Thornycroft Antar

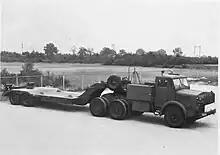
Antar tractor and DAF trailer (Dutch Army)

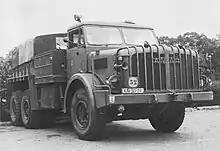
Mk1 Antar ballast tractor (Dutch Army)

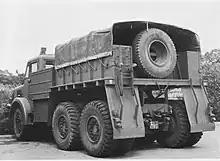
Ballast tractor body (Dutch Army)

The civilian version of the Mighty Antar was developed in the late 1940s as an oilfield vehicle for transporting pipes over rough ground. They were of 6×4 layout (i.e. six wheels, four of them driven), with the front (steering) axle undriven and with twin wheels on both driven (rear) axles (technically ten wheels, eight of them driven, as each rear axle has four wheels). The vehicle was designed for cross-country use, like the earlier Scammell Pioneer and unlike the road-going Diamond T it was eventually to replace.